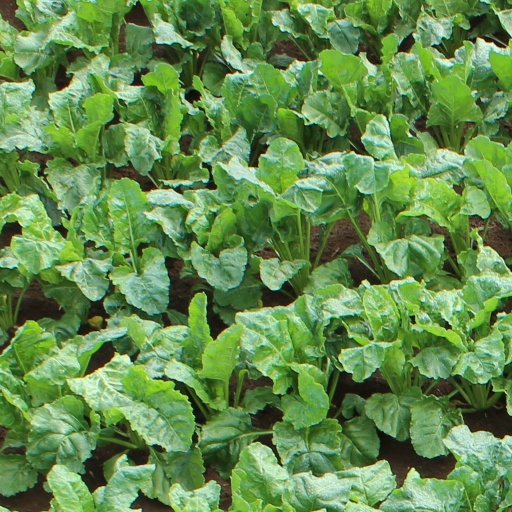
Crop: sugar beet